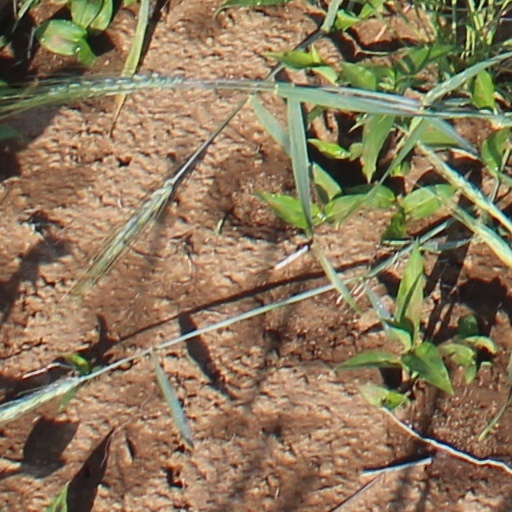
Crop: wheat